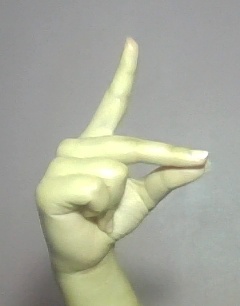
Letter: ta